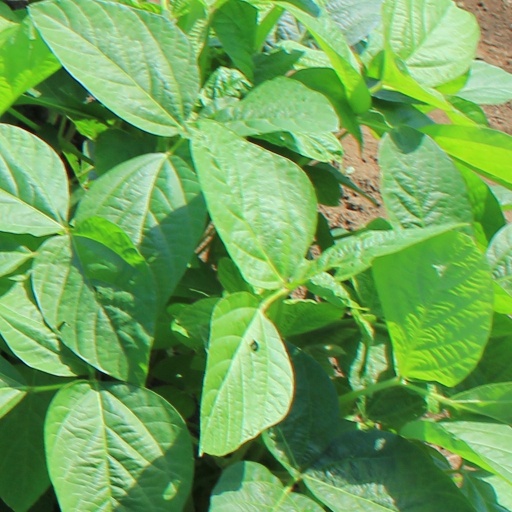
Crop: soybean